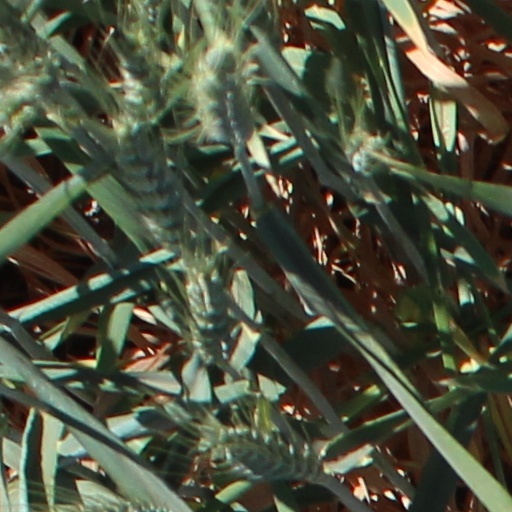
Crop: wheat